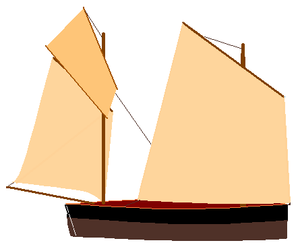
Une voile au tiers, ou bourcet, est une voile aurique en forme de quadrilatère dont le bord supérieur, ou têtière, est transfilé sur une vergue dont le point de drisse est situé environ au tiers avant de sa longueur.